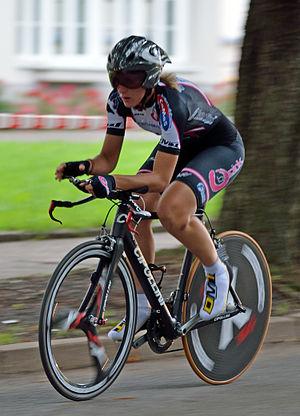
Simona Frapporti est une coureuse cycliste italienne, membre de l'équipe Hitec Products. Ses frères Marco et Mattia sont également cyclistes.